Kawasaki Ninja ZX-7R

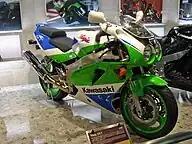
1991 ZX-7

For the 1991 model year, the ZX-7 received a host of changes. An entirely new shorter-stroke engine was introduced with a bore of 71mm and a stroke of 47.3mm. The larger bore was permitted by the relocation of the cam drive chain from the center to the side of the engine. This new engine retained the 38mm Kehin carburetors from the H2 model but compression was reduced to 10.8:1. The valves are larger and are actuated via rocker-arm style cam followers instead of the direct bucket actuation on previous models. The oil cooler was changed to be an oil-to-coolant style heat exchanger. The J1 and J2 models were all deliberately restricted by Kawasaki to 100 hp due to fear of a potential European-wide horsepower limit. This is evidenced by the lower compression ratio of these models compared to the preceeding and suceeding models.